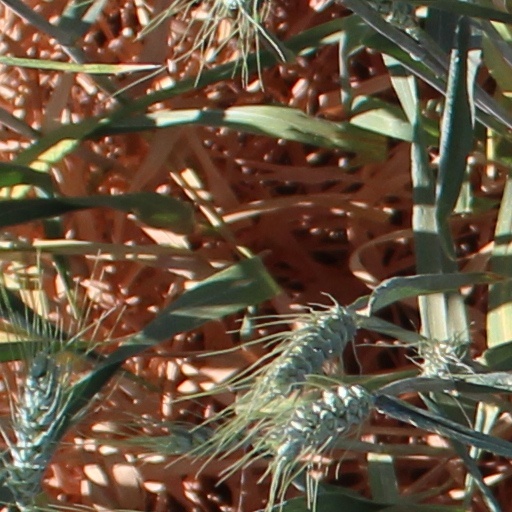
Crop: wheat